Sibylline Books

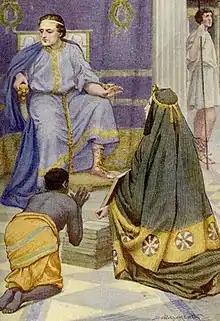
Tarquin the Proud receives the Sibylline books (1912 illustration)

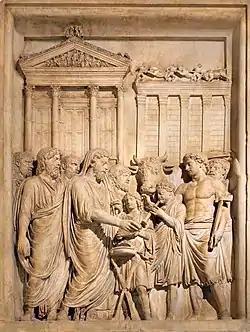
Relief of Marcus Aurelius sacrificing at the fourth temple of Jupiter

According to the Roman tradition, the oldest collection of Sibylline books appears to have been made about the time of Solon and Cyrus at Gergis on Mount Ida in the Troad; it was attributed to the Hellespontine Sibyl and was preserved in the temple of Apollo at Gergis. From Gergis the collection passed to Erythrae, where it became famous as the oracles of the Erythraean Sibyl. It would appear to have been this very collection that found its way to Cumae (see the Cumaean Sibyl) and from Cumae to Rome.